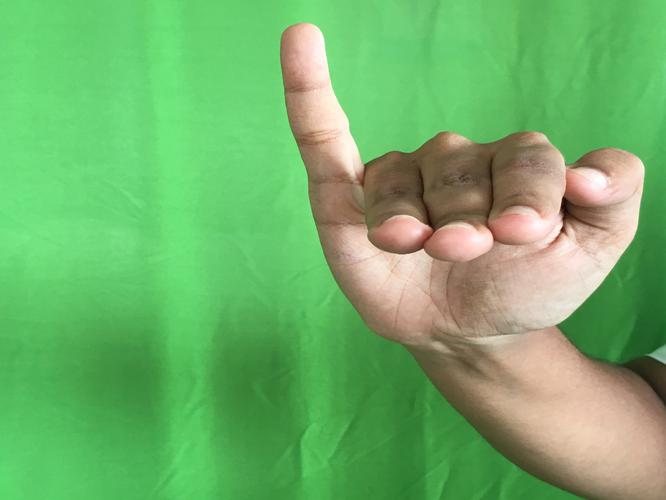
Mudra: Hamsapaksha
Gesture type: double_hand